Buddhism in Japan

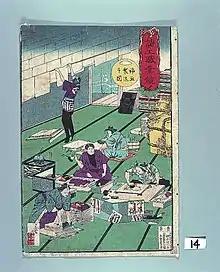
"Making Prints", by Hosoki Toshikazu c. 1879

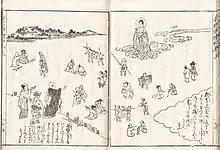
Illustration of a book published in 1814

During the Edo period, there was an unprecedented growth of print publishing (in part due to the support of the Tokugawa regime), and the creation and sale of printed Buddhist works exploded. The Tendai monk Tenkai, supported by Iemitsu, led the printing of the Buddhist "canon" ("issaikyō," i.e. "The Tripiṭaka"). Deal & Ruppert (2015) pp. 184–186 Also notable was the publication of an exceptionally high quality reprint of the Ming-era "Tripiṭaka" by Tetsugen Doko, a renowned master of the Ōbaku school. An important part of the publishing boom were books of Buddhist sermons called "kange-bon" or "dangi-bon."